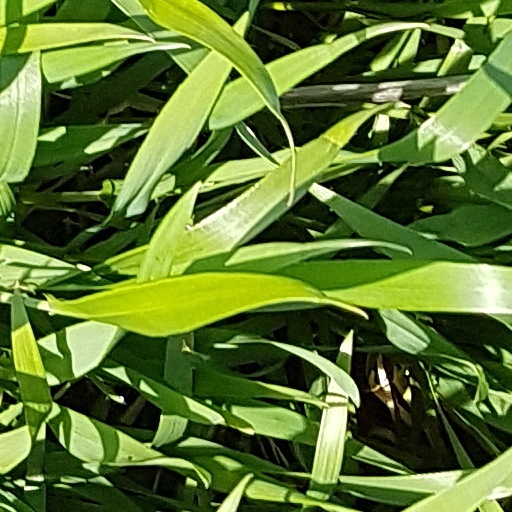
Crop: wheat